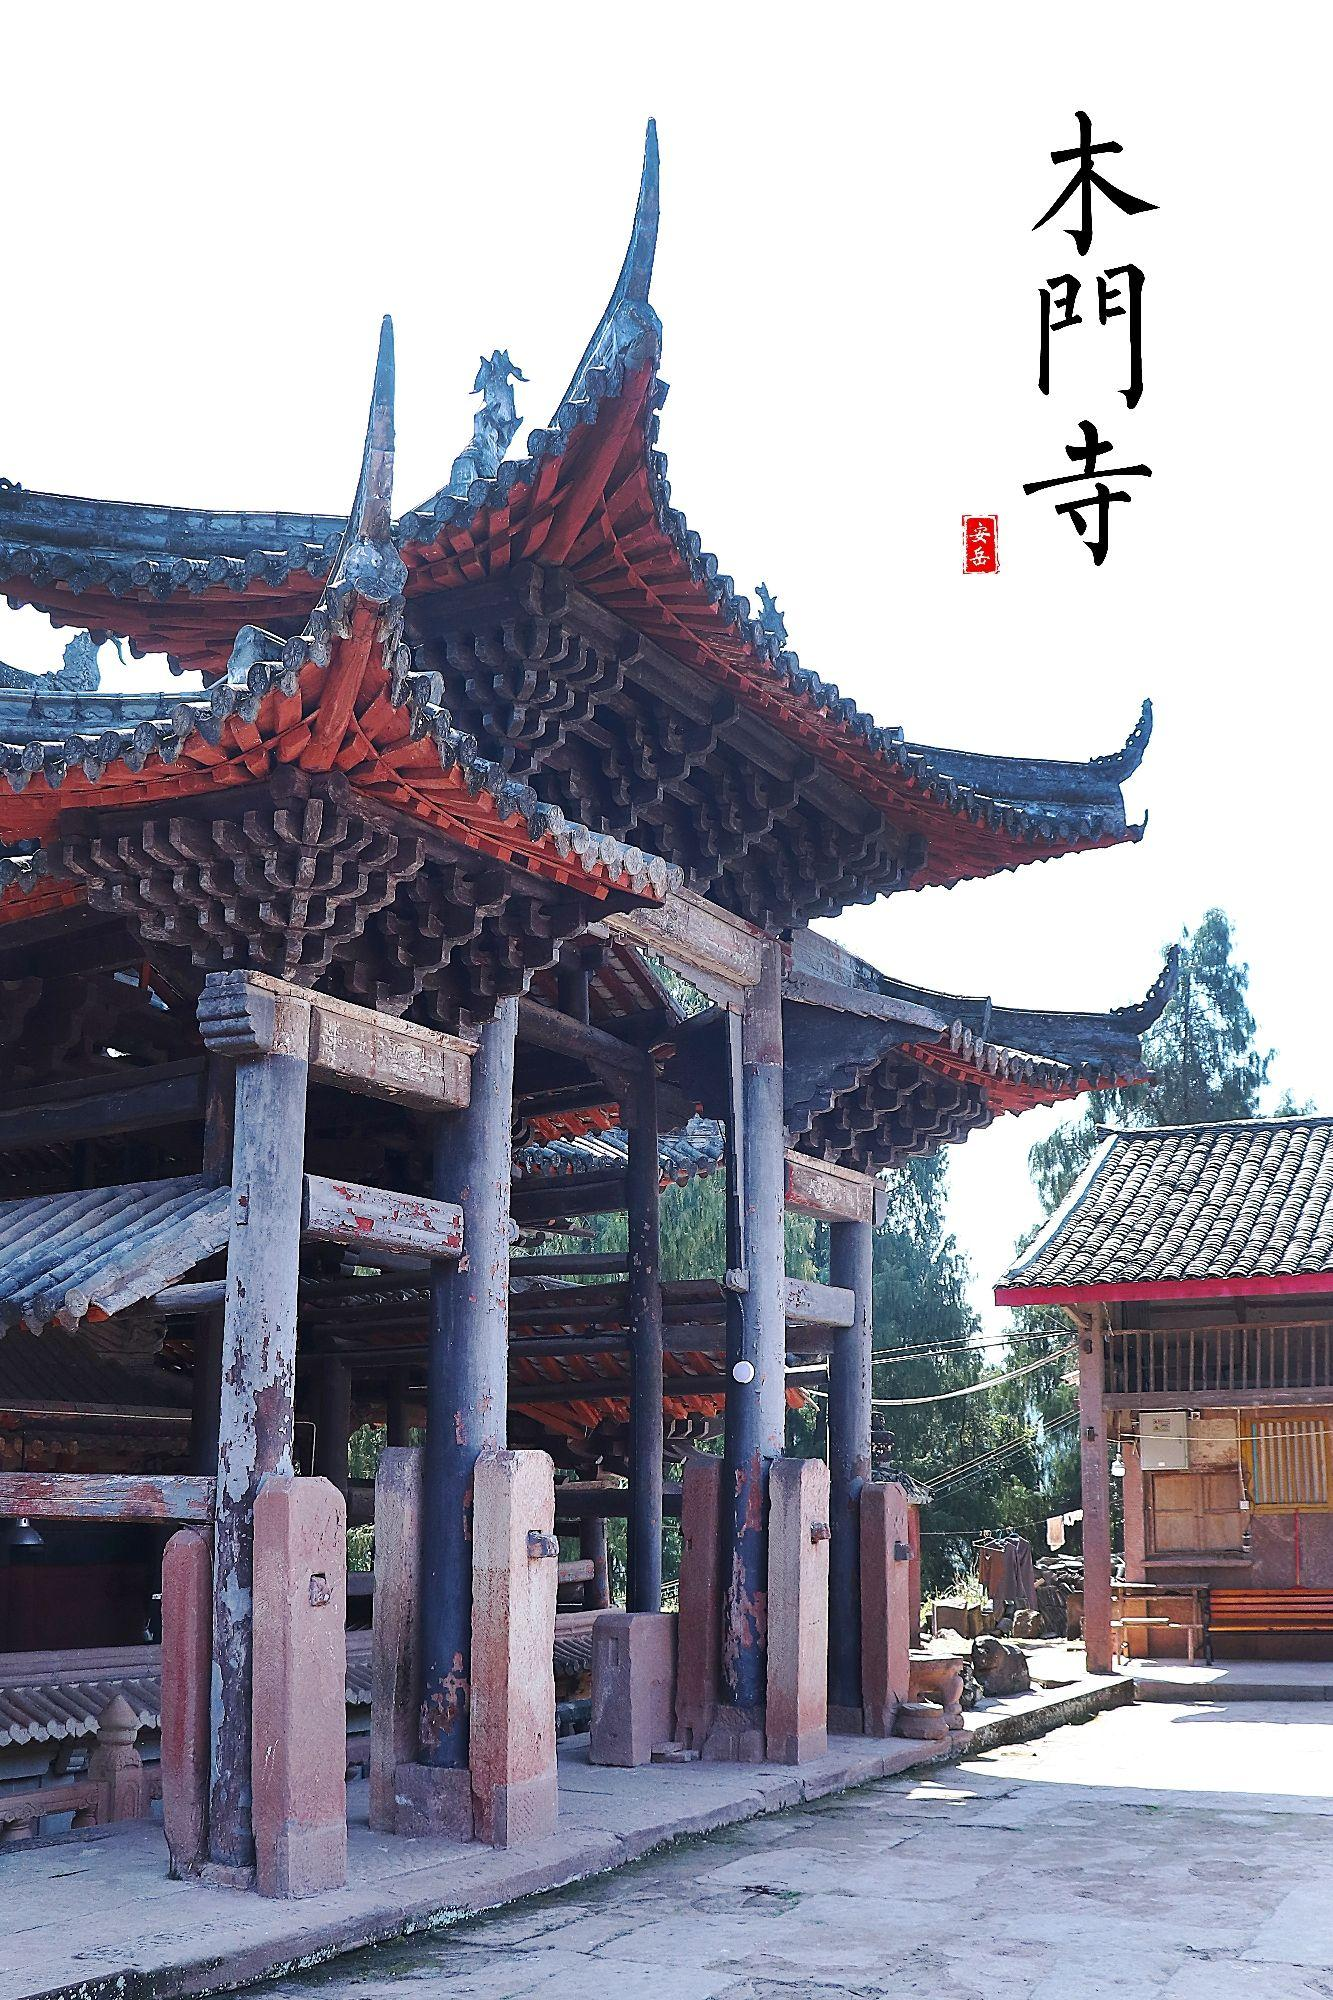
地标名称：木门寺
所在城市：资阳市·安岳县